List of Ediacaran genera

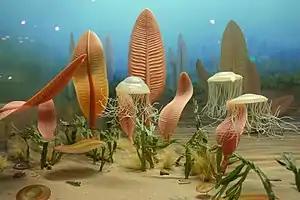
Hypothetical reconstruction of life in the Ediacaran sea

The existence of life, especially that of animals, before the Cambrian had long been the subject of debate in paleontology. The apparent suddenness of the Cambrian explosion had no firm explanation, and Charles Darwin himself recognized the challenge it posed for his theory of evolution. While reports of Precambrian organisms have been made since Alexander Murray's 1868 discovery of "Aspidella", it wasn't until the discovery of "Charnia" in 1956 that considerable evidence of Precambrian life had been presented.